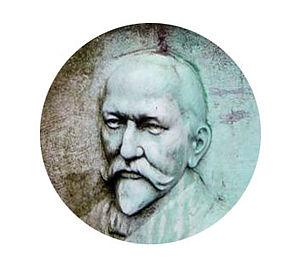
Ernest Cambier, monument du parc Josaphat à Schaarbeek. Libre de droit
Ernest François Cambier est un explorateur belge du Congo où il créa le premier chemin de fer.